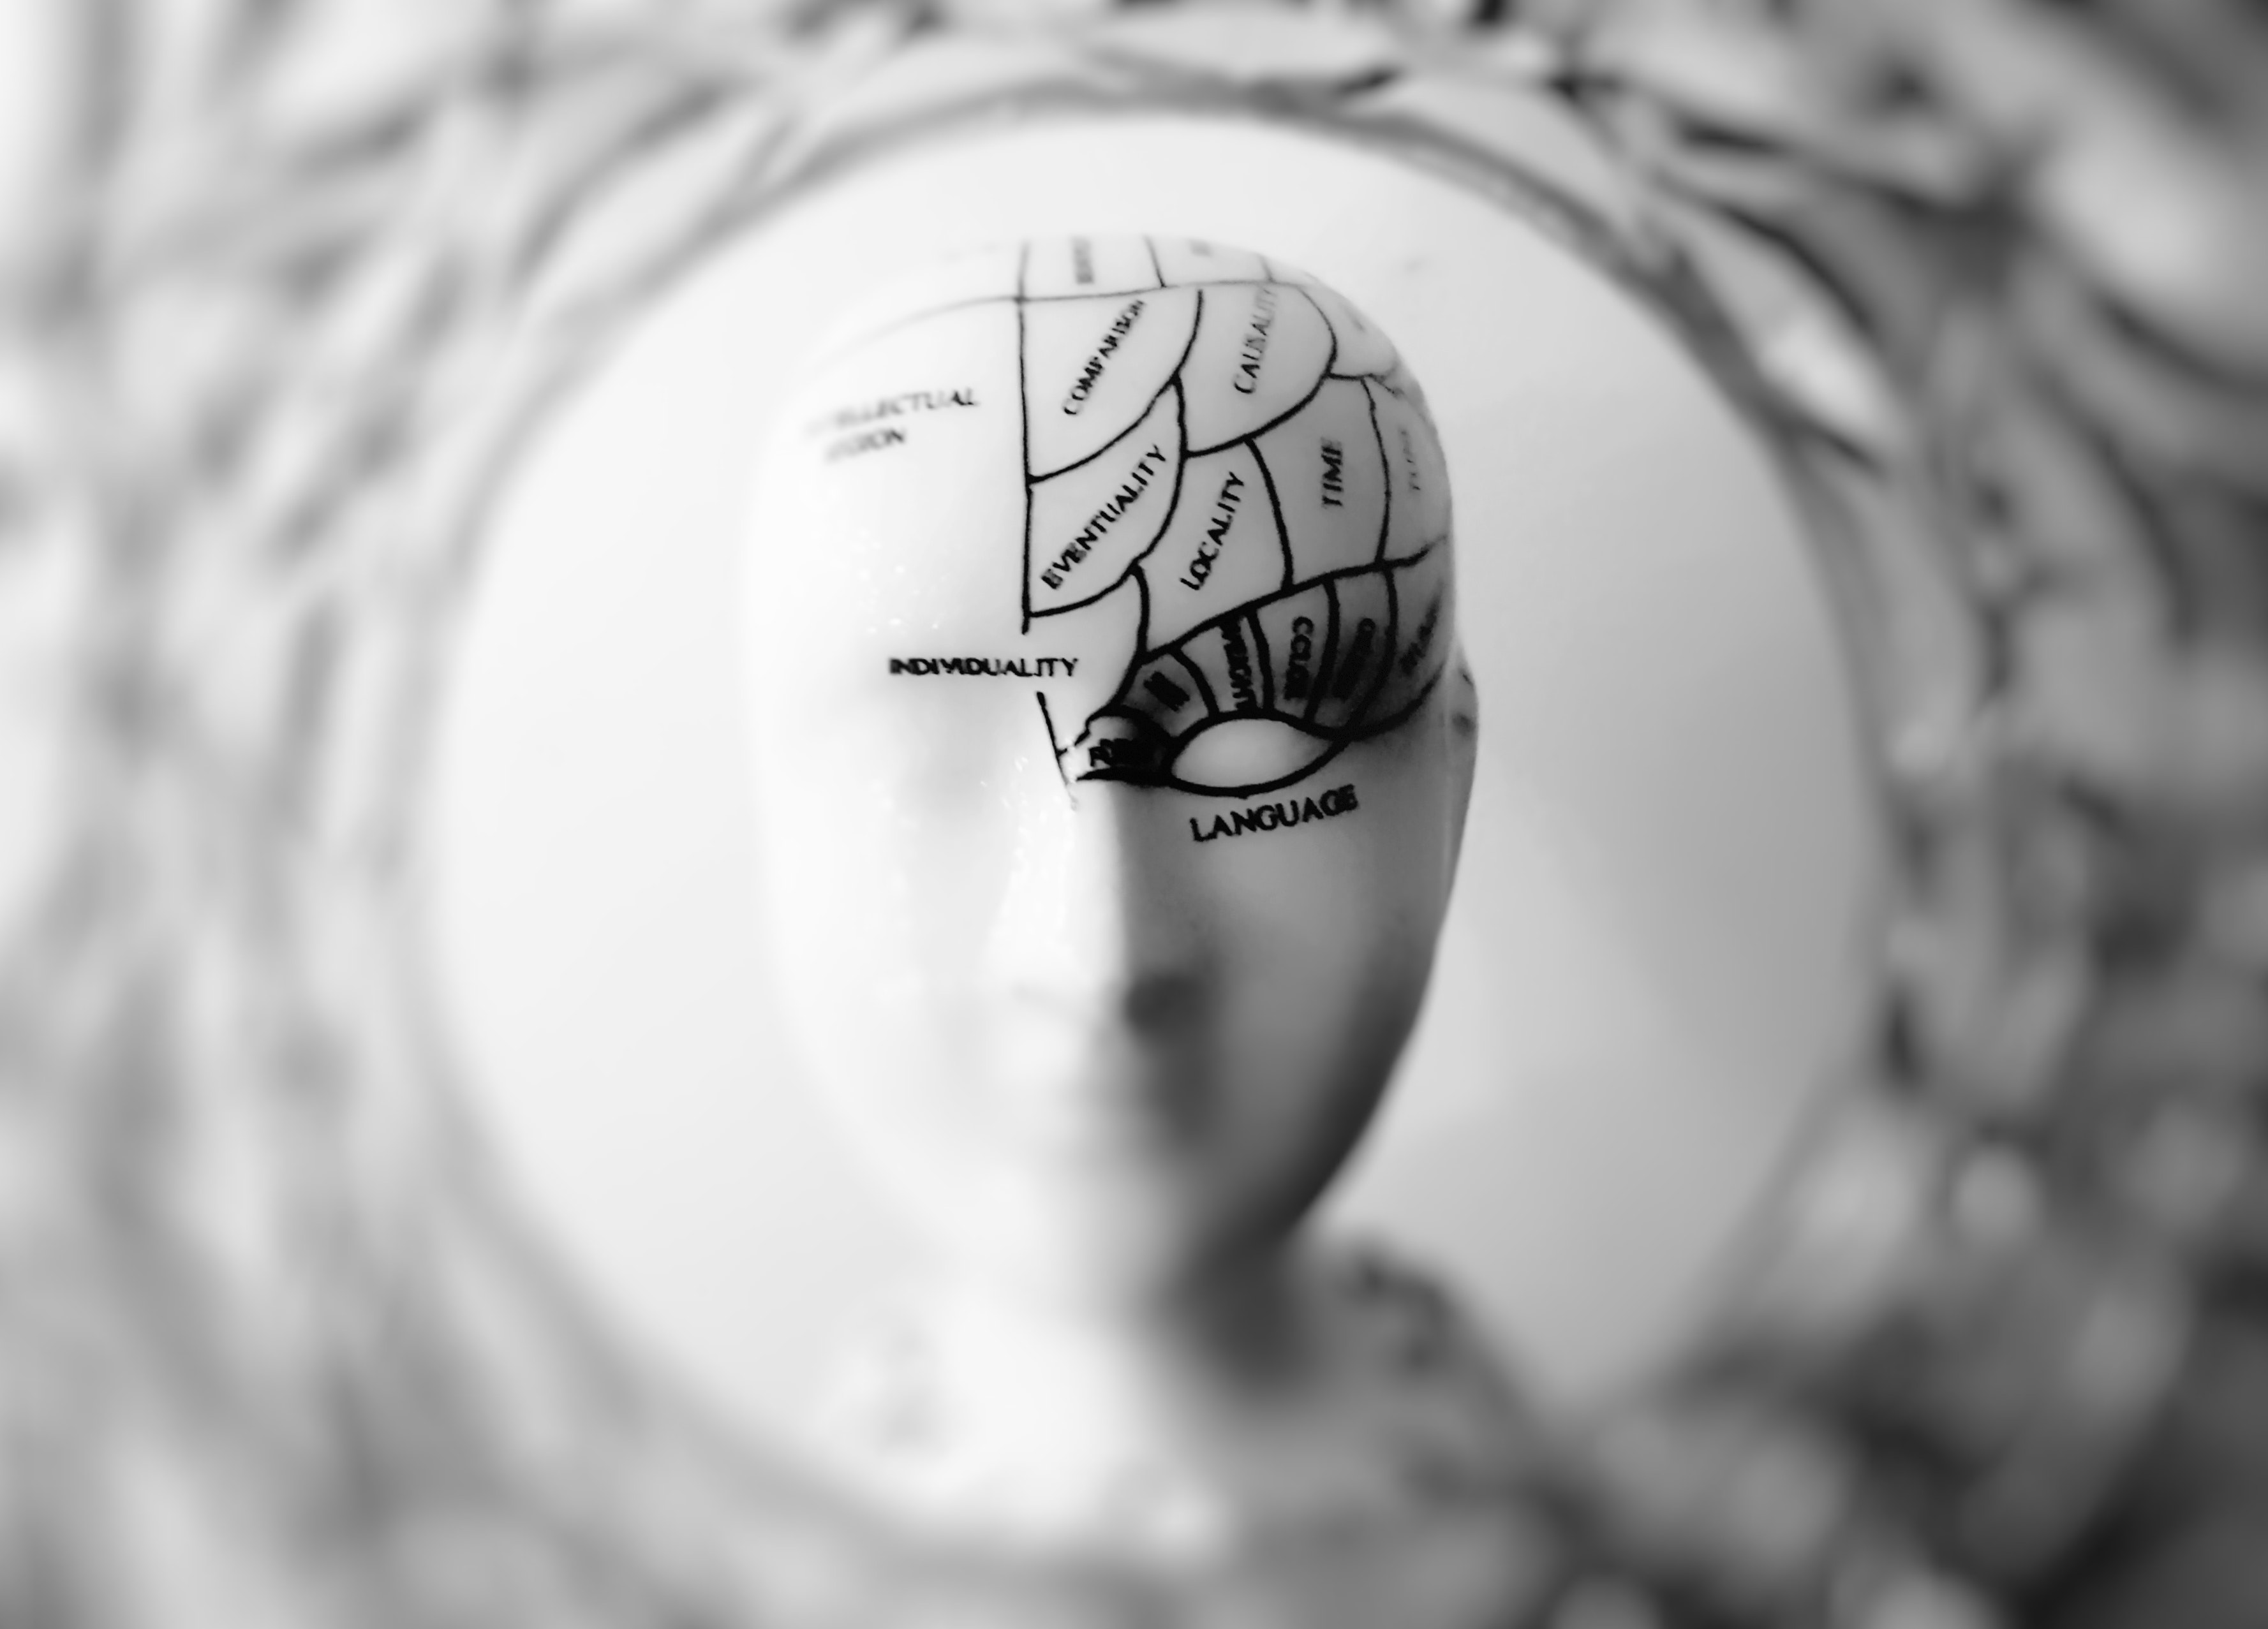
white, black, black and white, monochrome, eye, monochrome photography, organ, photography, close up, design, drawing, tree, finger, stock photography, still life photography, hand, macro photography, illustration, style, pattern, eyelash, ear